Anglo-Saxon architecture

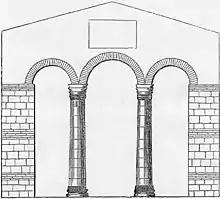
Triple arch opening separating the nave and apse in the 7th-century St Mary's Church, Reculver, Kent (now largely destroyed)

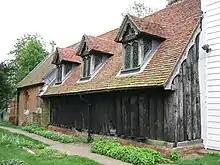
Greensted Church, Essex, with Anglo-Saxon oak wall

In contrast to secular buildings, stone was used from very early on to build churches, although a single wooden example has survived at Greensted Church, which is now thought to be from the end of the period. Bede makes it clear in both his Ecclesiastical History and his Historiam Abbatum that the masonry construction of churches, including his own at Jarrow, was undertaken "morem Romanorum", "in the manner of the Romans", in explicit contrast to existing traditions of timber construction. Even at Canterbury, Bede believed that St Augustine's first cathedral had been 'repaired' or 'recovered' (recuperavit) from an existing Roman church, when in fact it had been newly constructed from Roman materials. The belief was "the Christian Church was Roman therefore a masonry church was a Roman building".